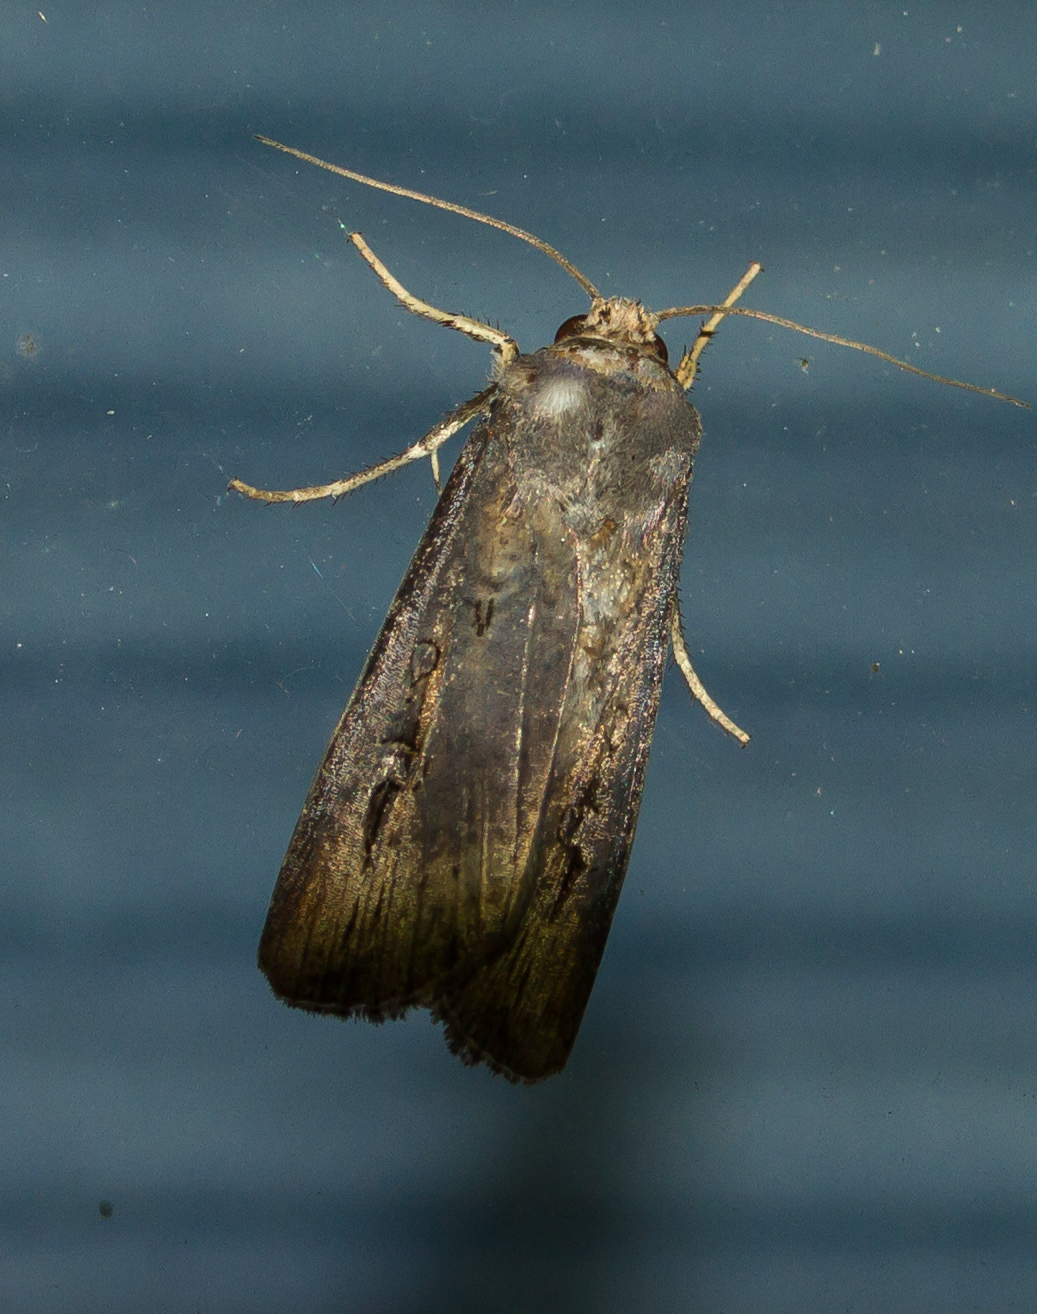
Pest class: cutworms